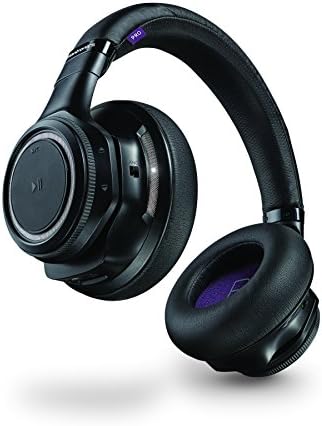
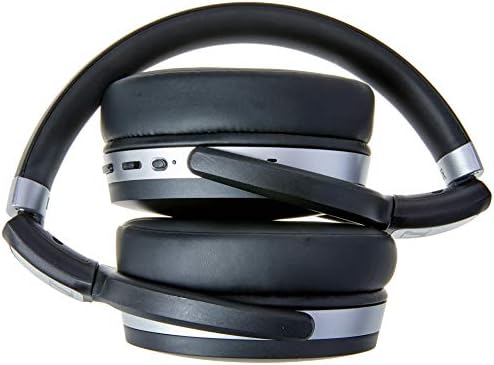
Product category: headphones
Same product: no